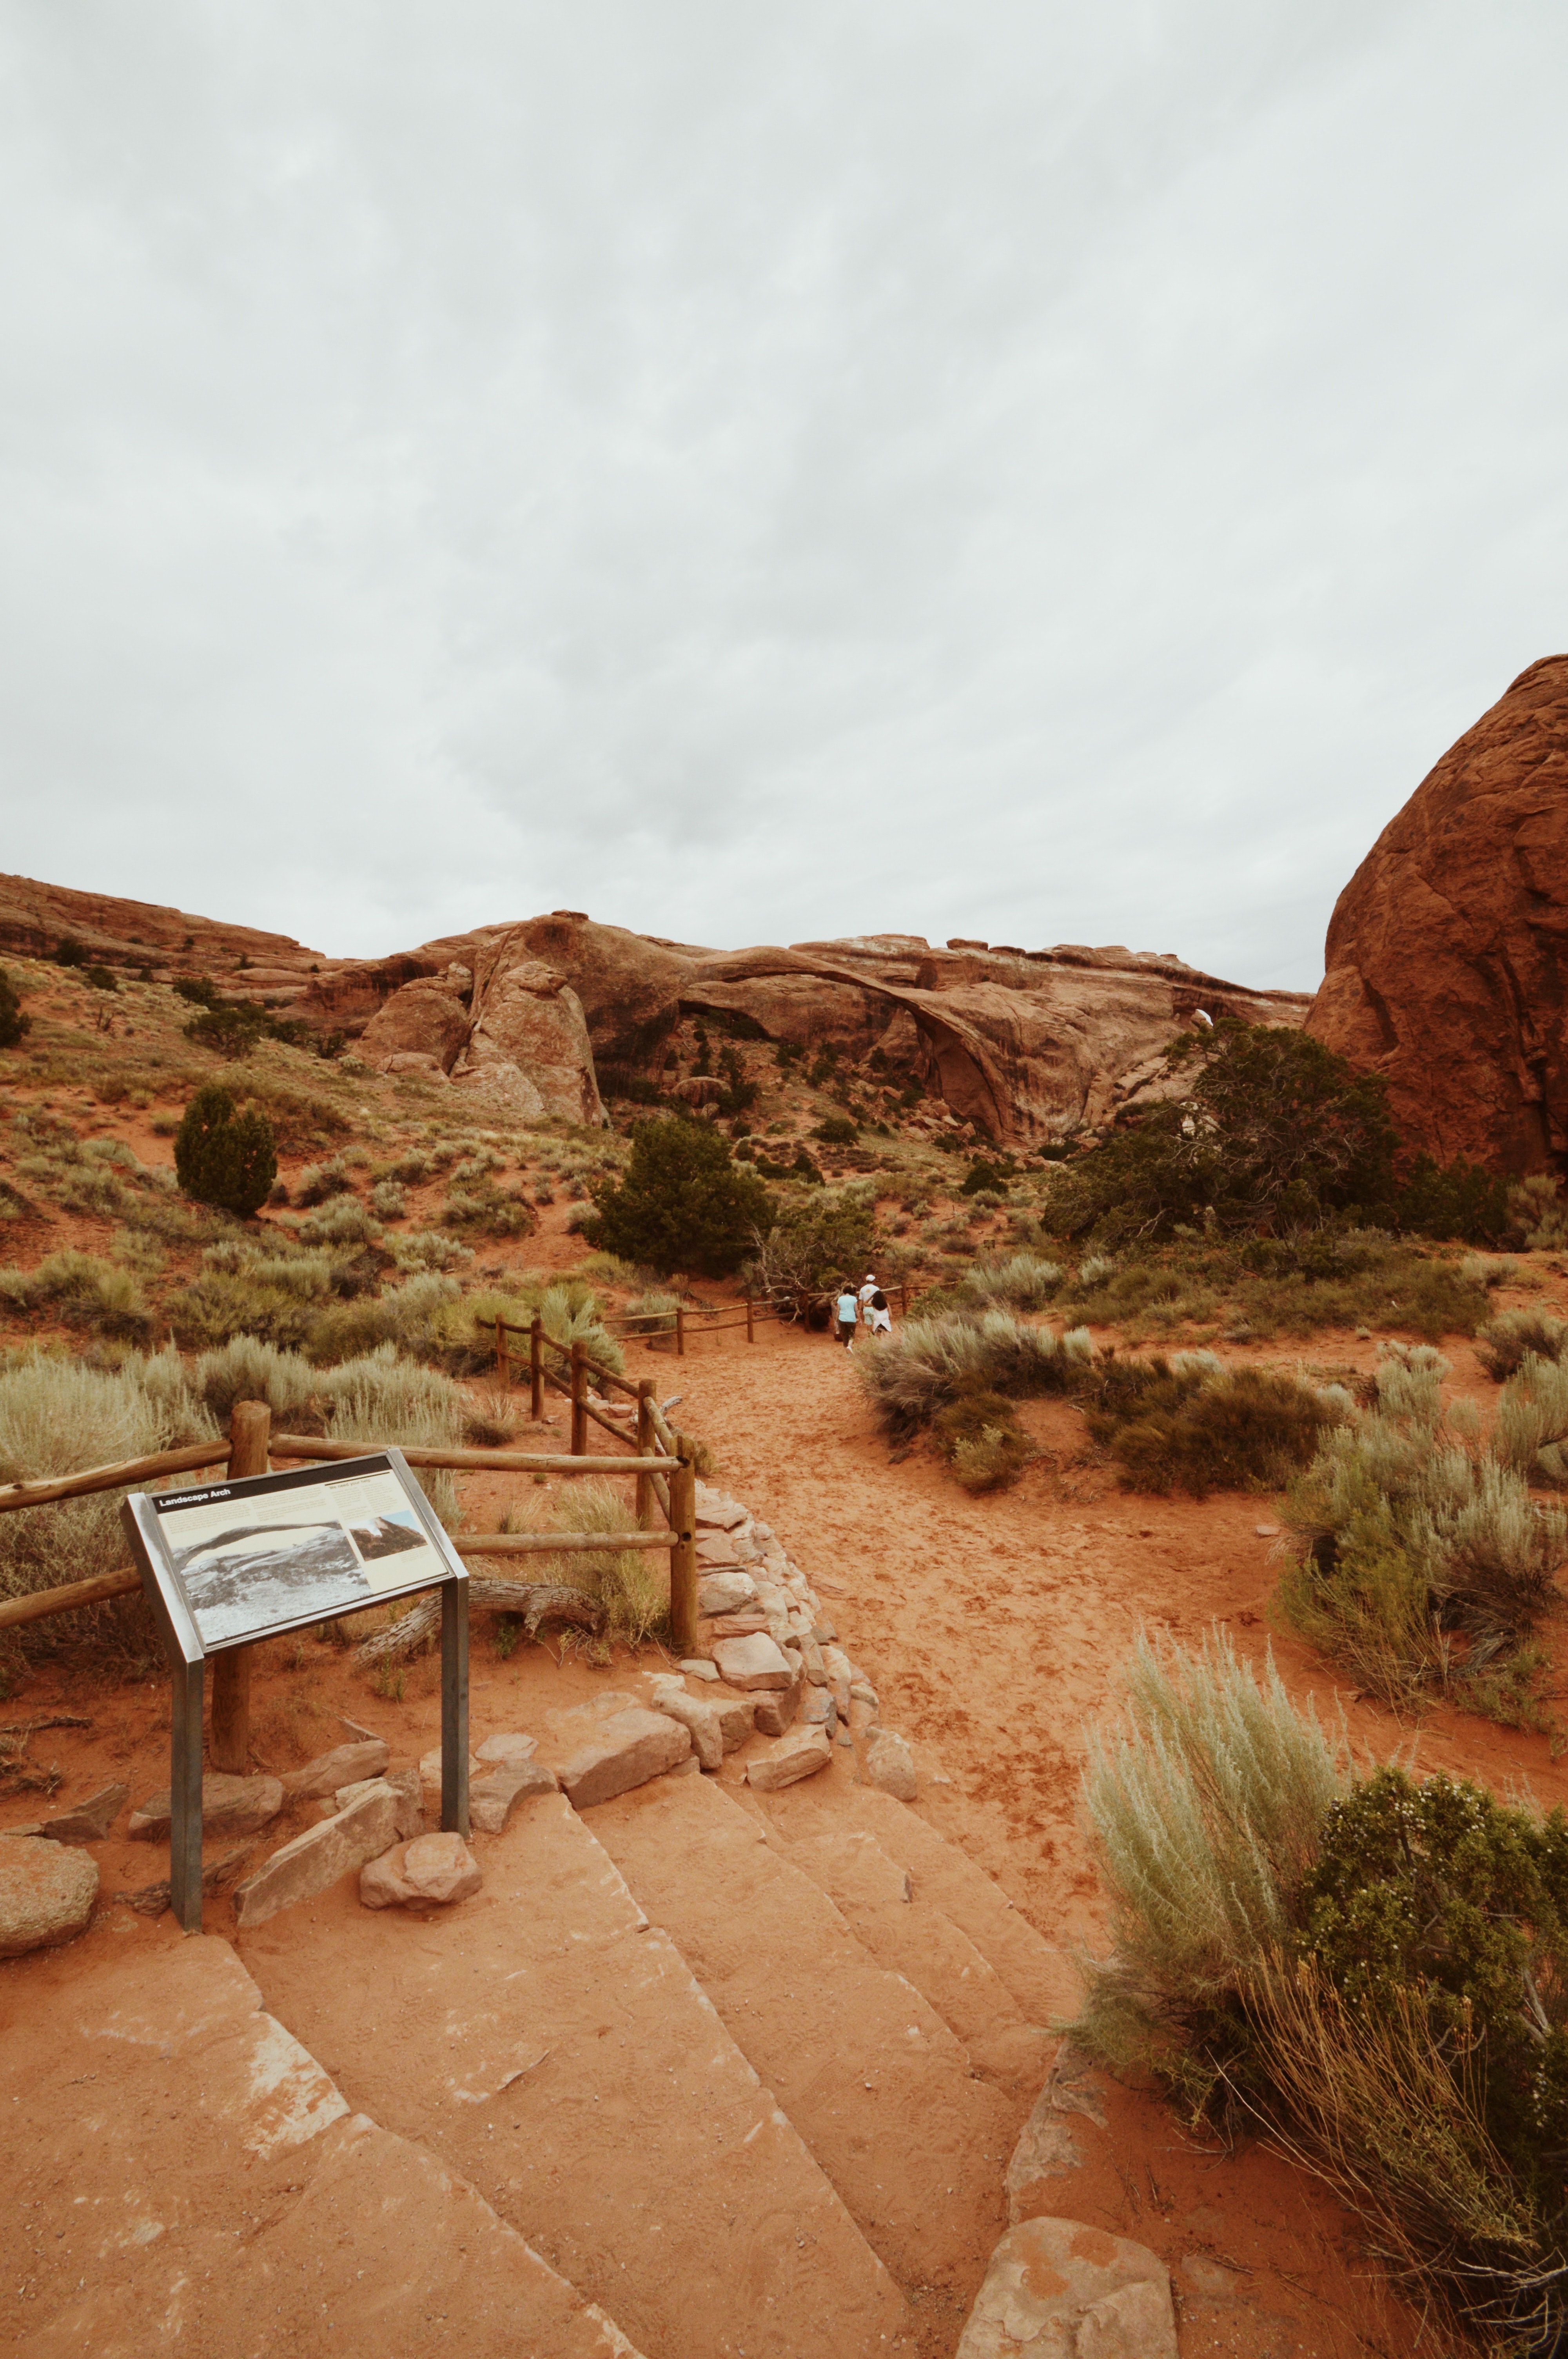
rock, wall, landscape, wadi, national park, geology, tree, plant community, formation, plant, tourism, hill, vacation, mountain, house, canyon, badlands